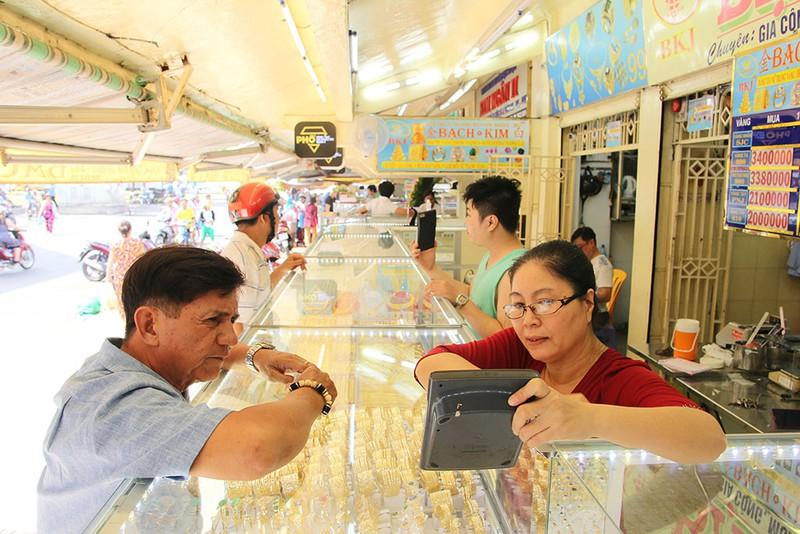
một người đàn ông đeo vòng tay đang nhìn vào cái máy trên tay của người phụ nữ